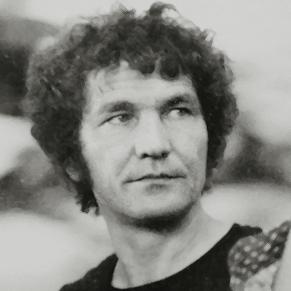
Age: 41